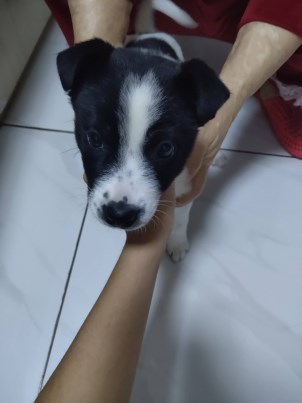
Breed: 3336-n000121-chinese_rural_dog